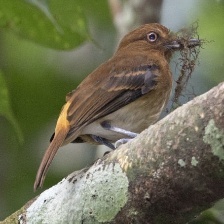
Species: CINNAMON ATTILA
Scientific name: ATTILA CINNAMOMEUS